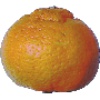
Label: Mandarine 1